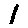
Label: 1